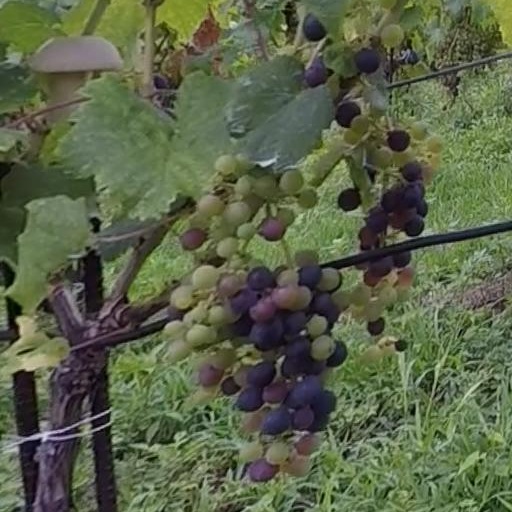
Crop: grape